Cecil Poynton

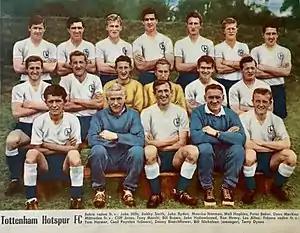
Tottenham Hotspur in 1960 with Danny Blanchflower (captain) and both goalkeepers, Bill Brown and John Hollowbread, in the team with Bill Nicholson as manager and "Cecil Poynton" as trainer.

Cecil Poynton (10 August 1901 – 12 January 1983) was a professional footballer who played for Tottenham Hotspur and Ramsgate.